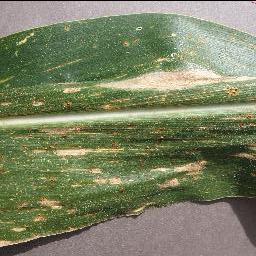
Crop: corn
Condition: (maize)_cercospora_spot_gray_spot